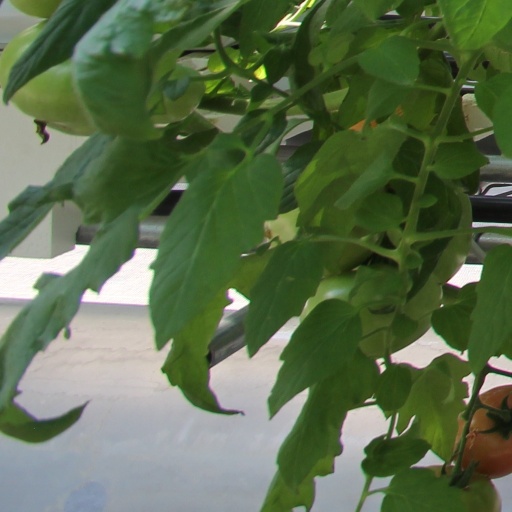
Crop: tomato